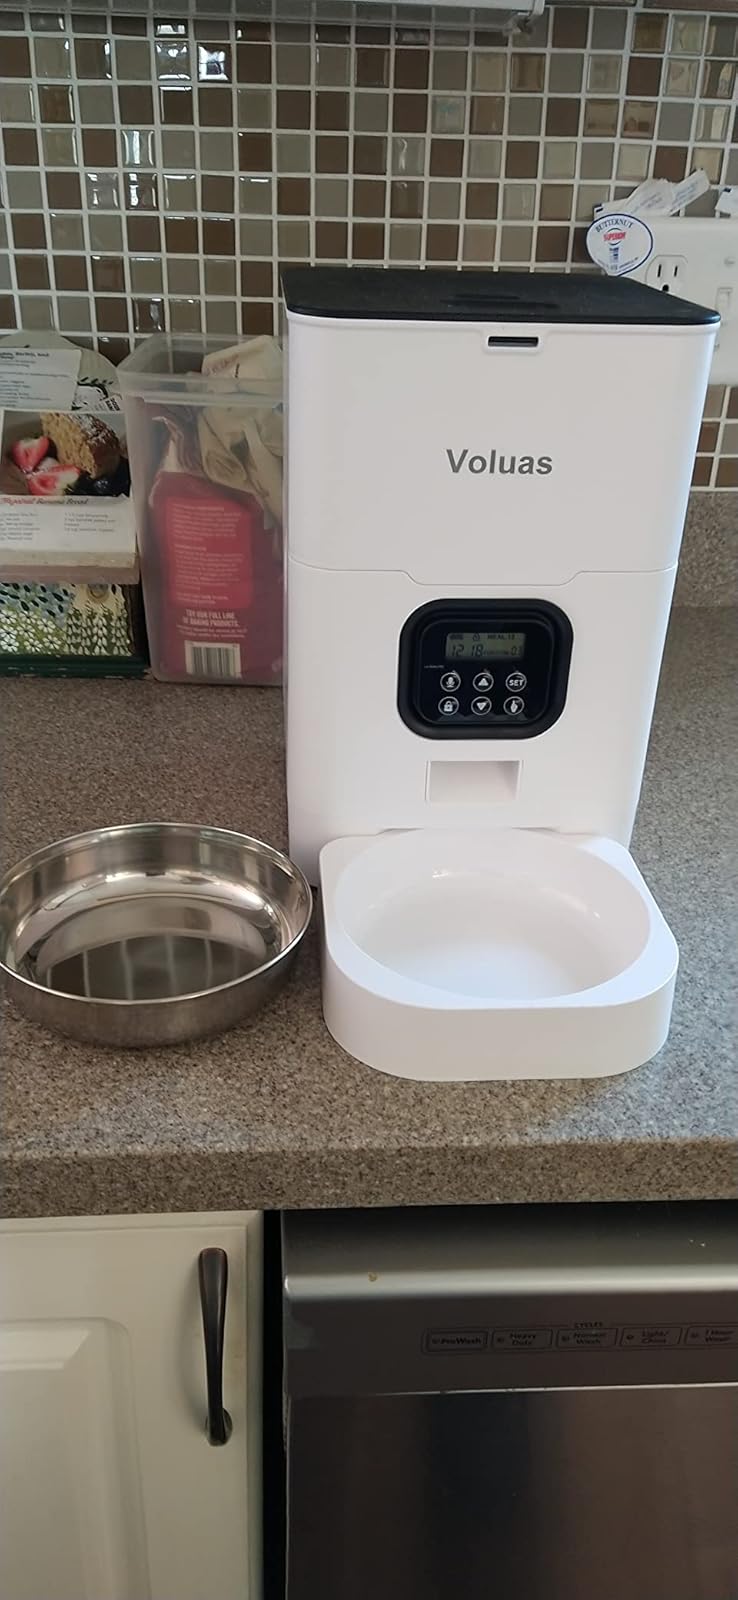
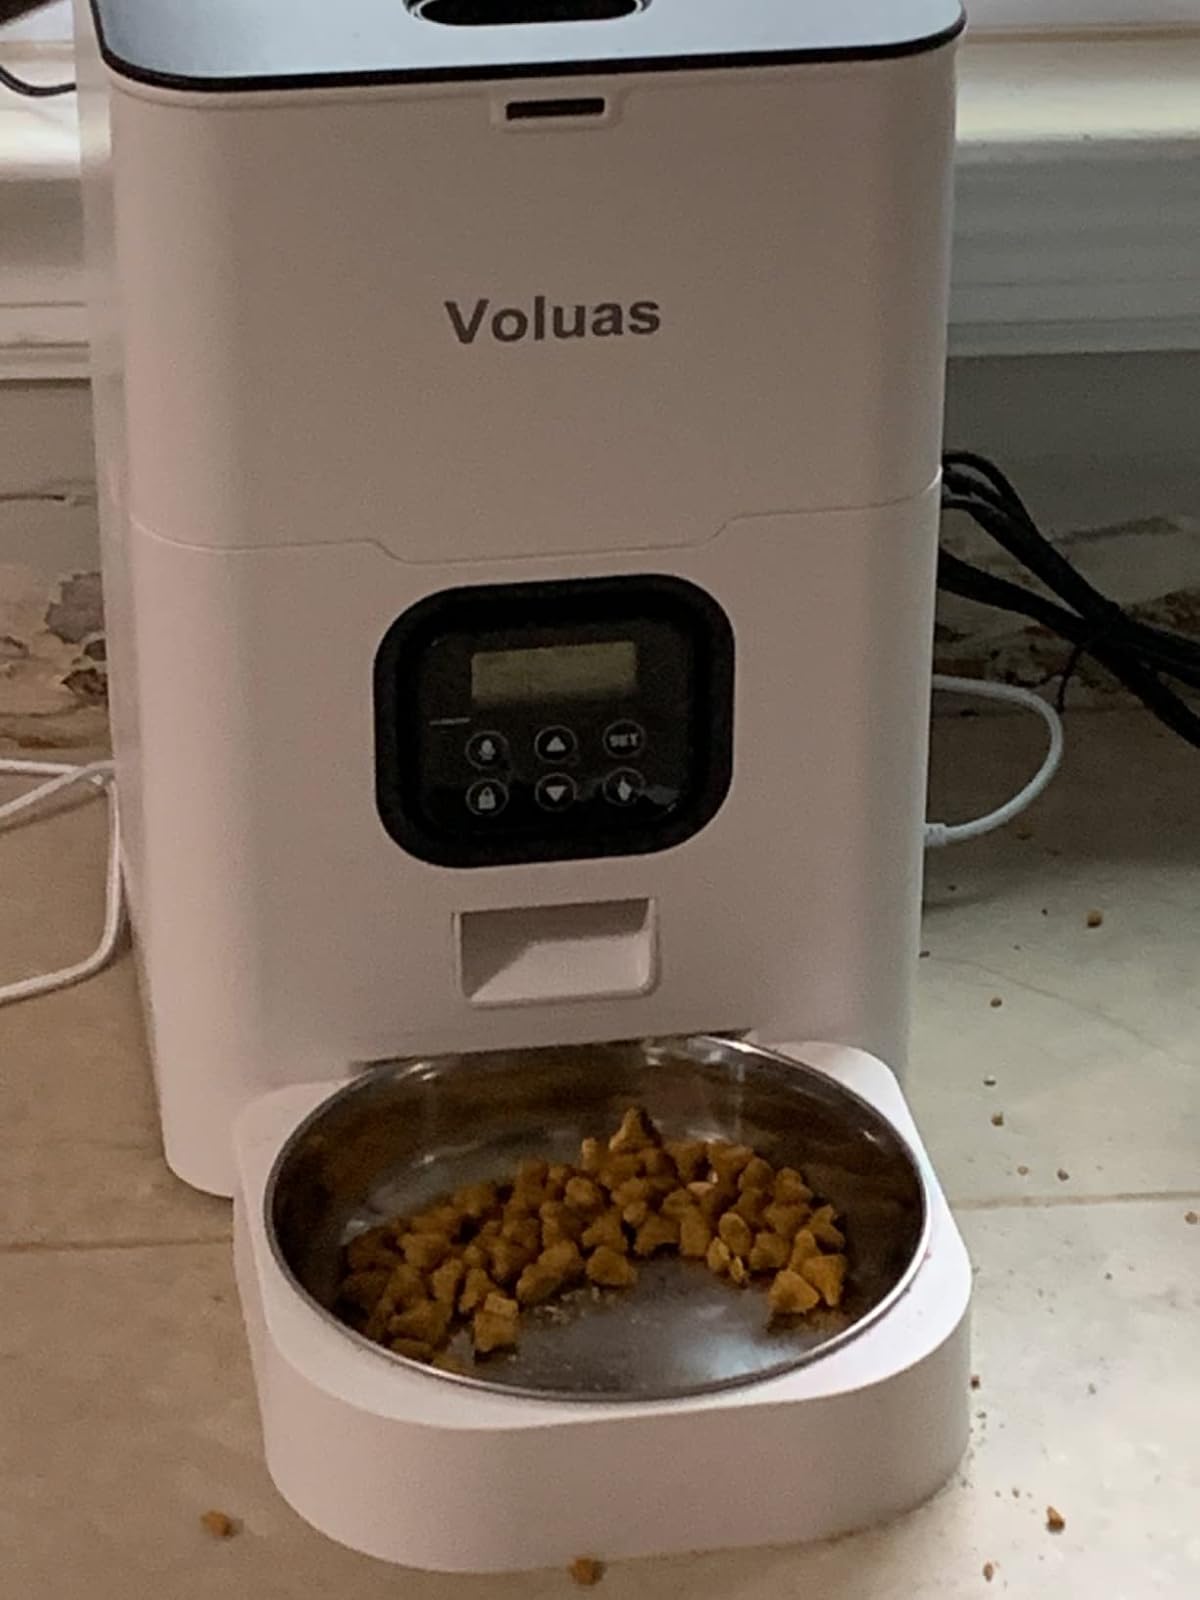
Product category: items_feeder
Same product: yes